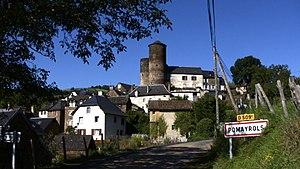
Pomayrols est une commune française, située dans le département de l'Aveyron en région Occitanie.